Cover charge

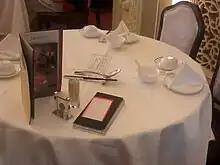
When a group of people sits at a table in a diner, several types of restaurants will charge an additional fee even for a guest who does not order any food; this charge is for the service of setting out the tablecloth, napkin, and cutlery.

Restaurants in English-speaking countries sometimes have a menu in French; in these and other restaurants the cover charge is sometimes described with the French word "couvert". This term and the related charge, originating in France, has been used with this meaning in English since at least 1899. The French word both means table setting and is the past participle of "couvrir", "to cover"; "couvert" or "cover" in the sense of place-setting derived from the French past participle according to the OED: "Cover (7): After French couvert, (1) ‘the covering or furniture of a Table for the meale of a prince’ (Cotgrave), the cloth, plates, knives, forks, etc. with which a table is covered or laid; (2) the portion of these appropriated to each guest".